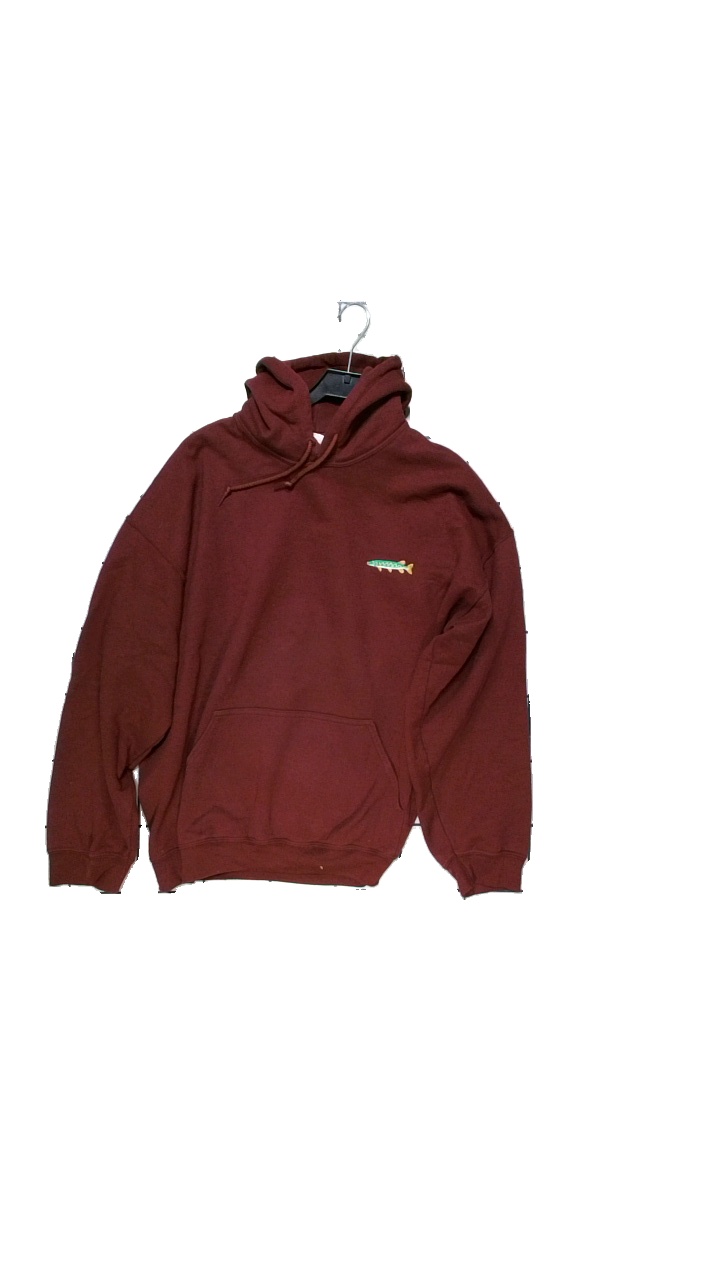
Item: Hoodie (Men)
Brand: Missing
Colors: Red
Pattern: Other
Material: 50% cotton, 50% polyester
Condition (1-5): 4
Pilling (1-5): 3
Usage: Reuse
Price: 50-100